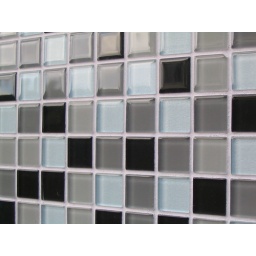
New building in West End has external walls coated in these glass tiles. They are beautiful to touch and see.